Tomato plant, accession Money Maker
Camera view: vertical (180 deg); turntable rotation: 120 degrees
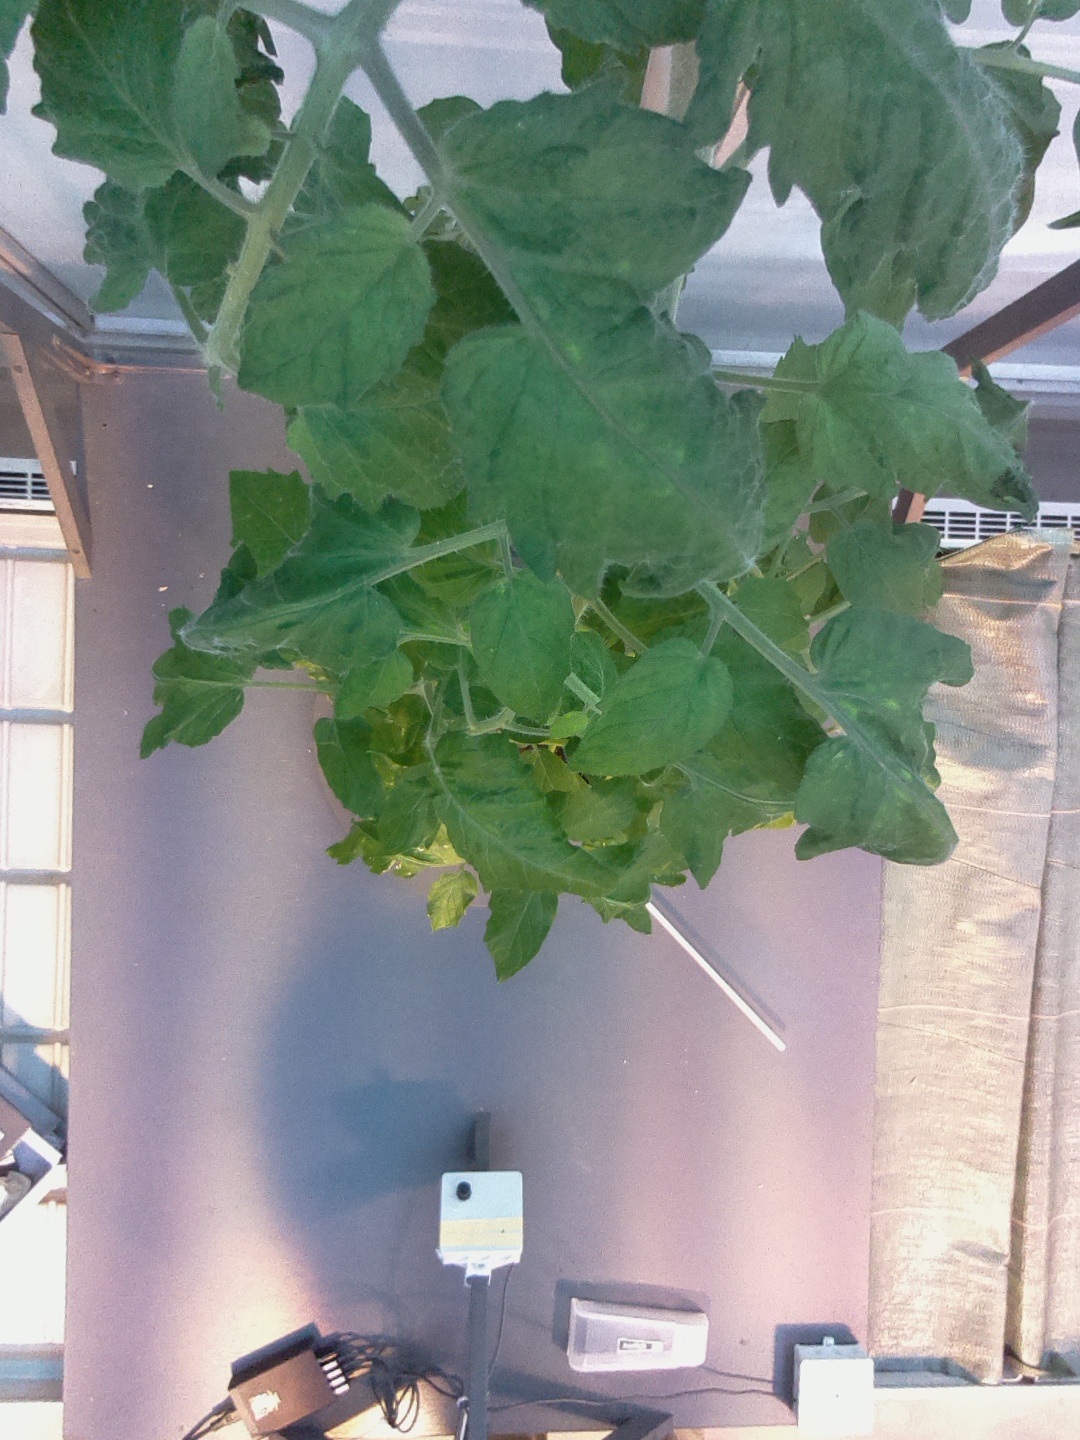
BBCH growth stage 67: Full flowering, 70%-80% of flowers open, more petals falling